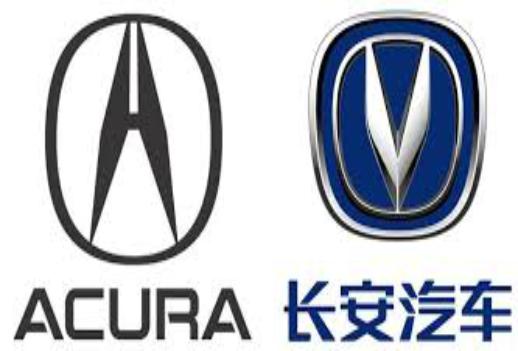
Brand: akurra
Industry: Transportation